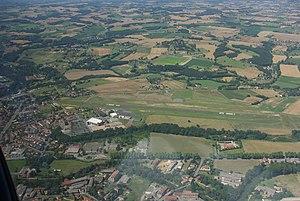
Vue aérienne de l'aérodrome de Grauhlet (Tarn, France)
L’aérodrome de Graulhet - Montdragon est un aérodrome ouvert à la circulation aérienne publique, situé à 2 km à l’est de Graulhet dans le Tarn.
Graulhet est une commune française située dans le département du Tarn en région Occitanie.